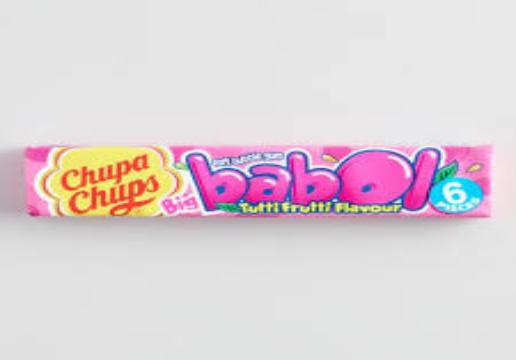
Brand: BigBabol
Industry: Food